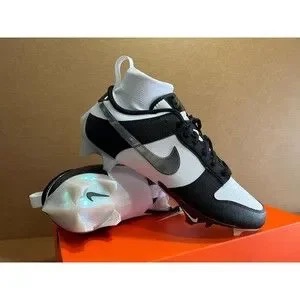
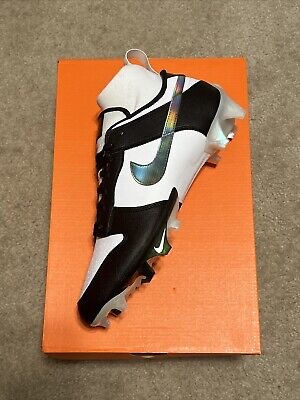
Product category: misc
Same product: yes